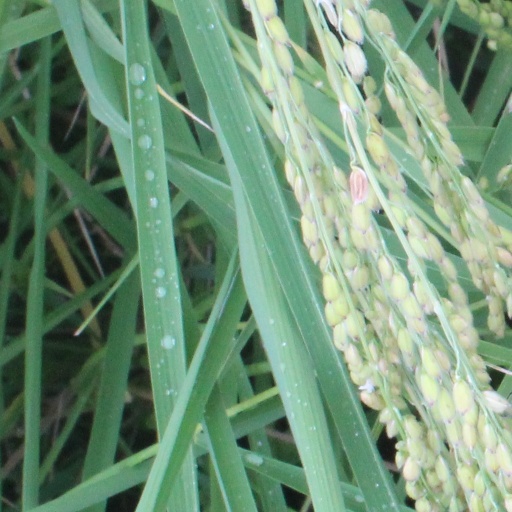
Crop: rice